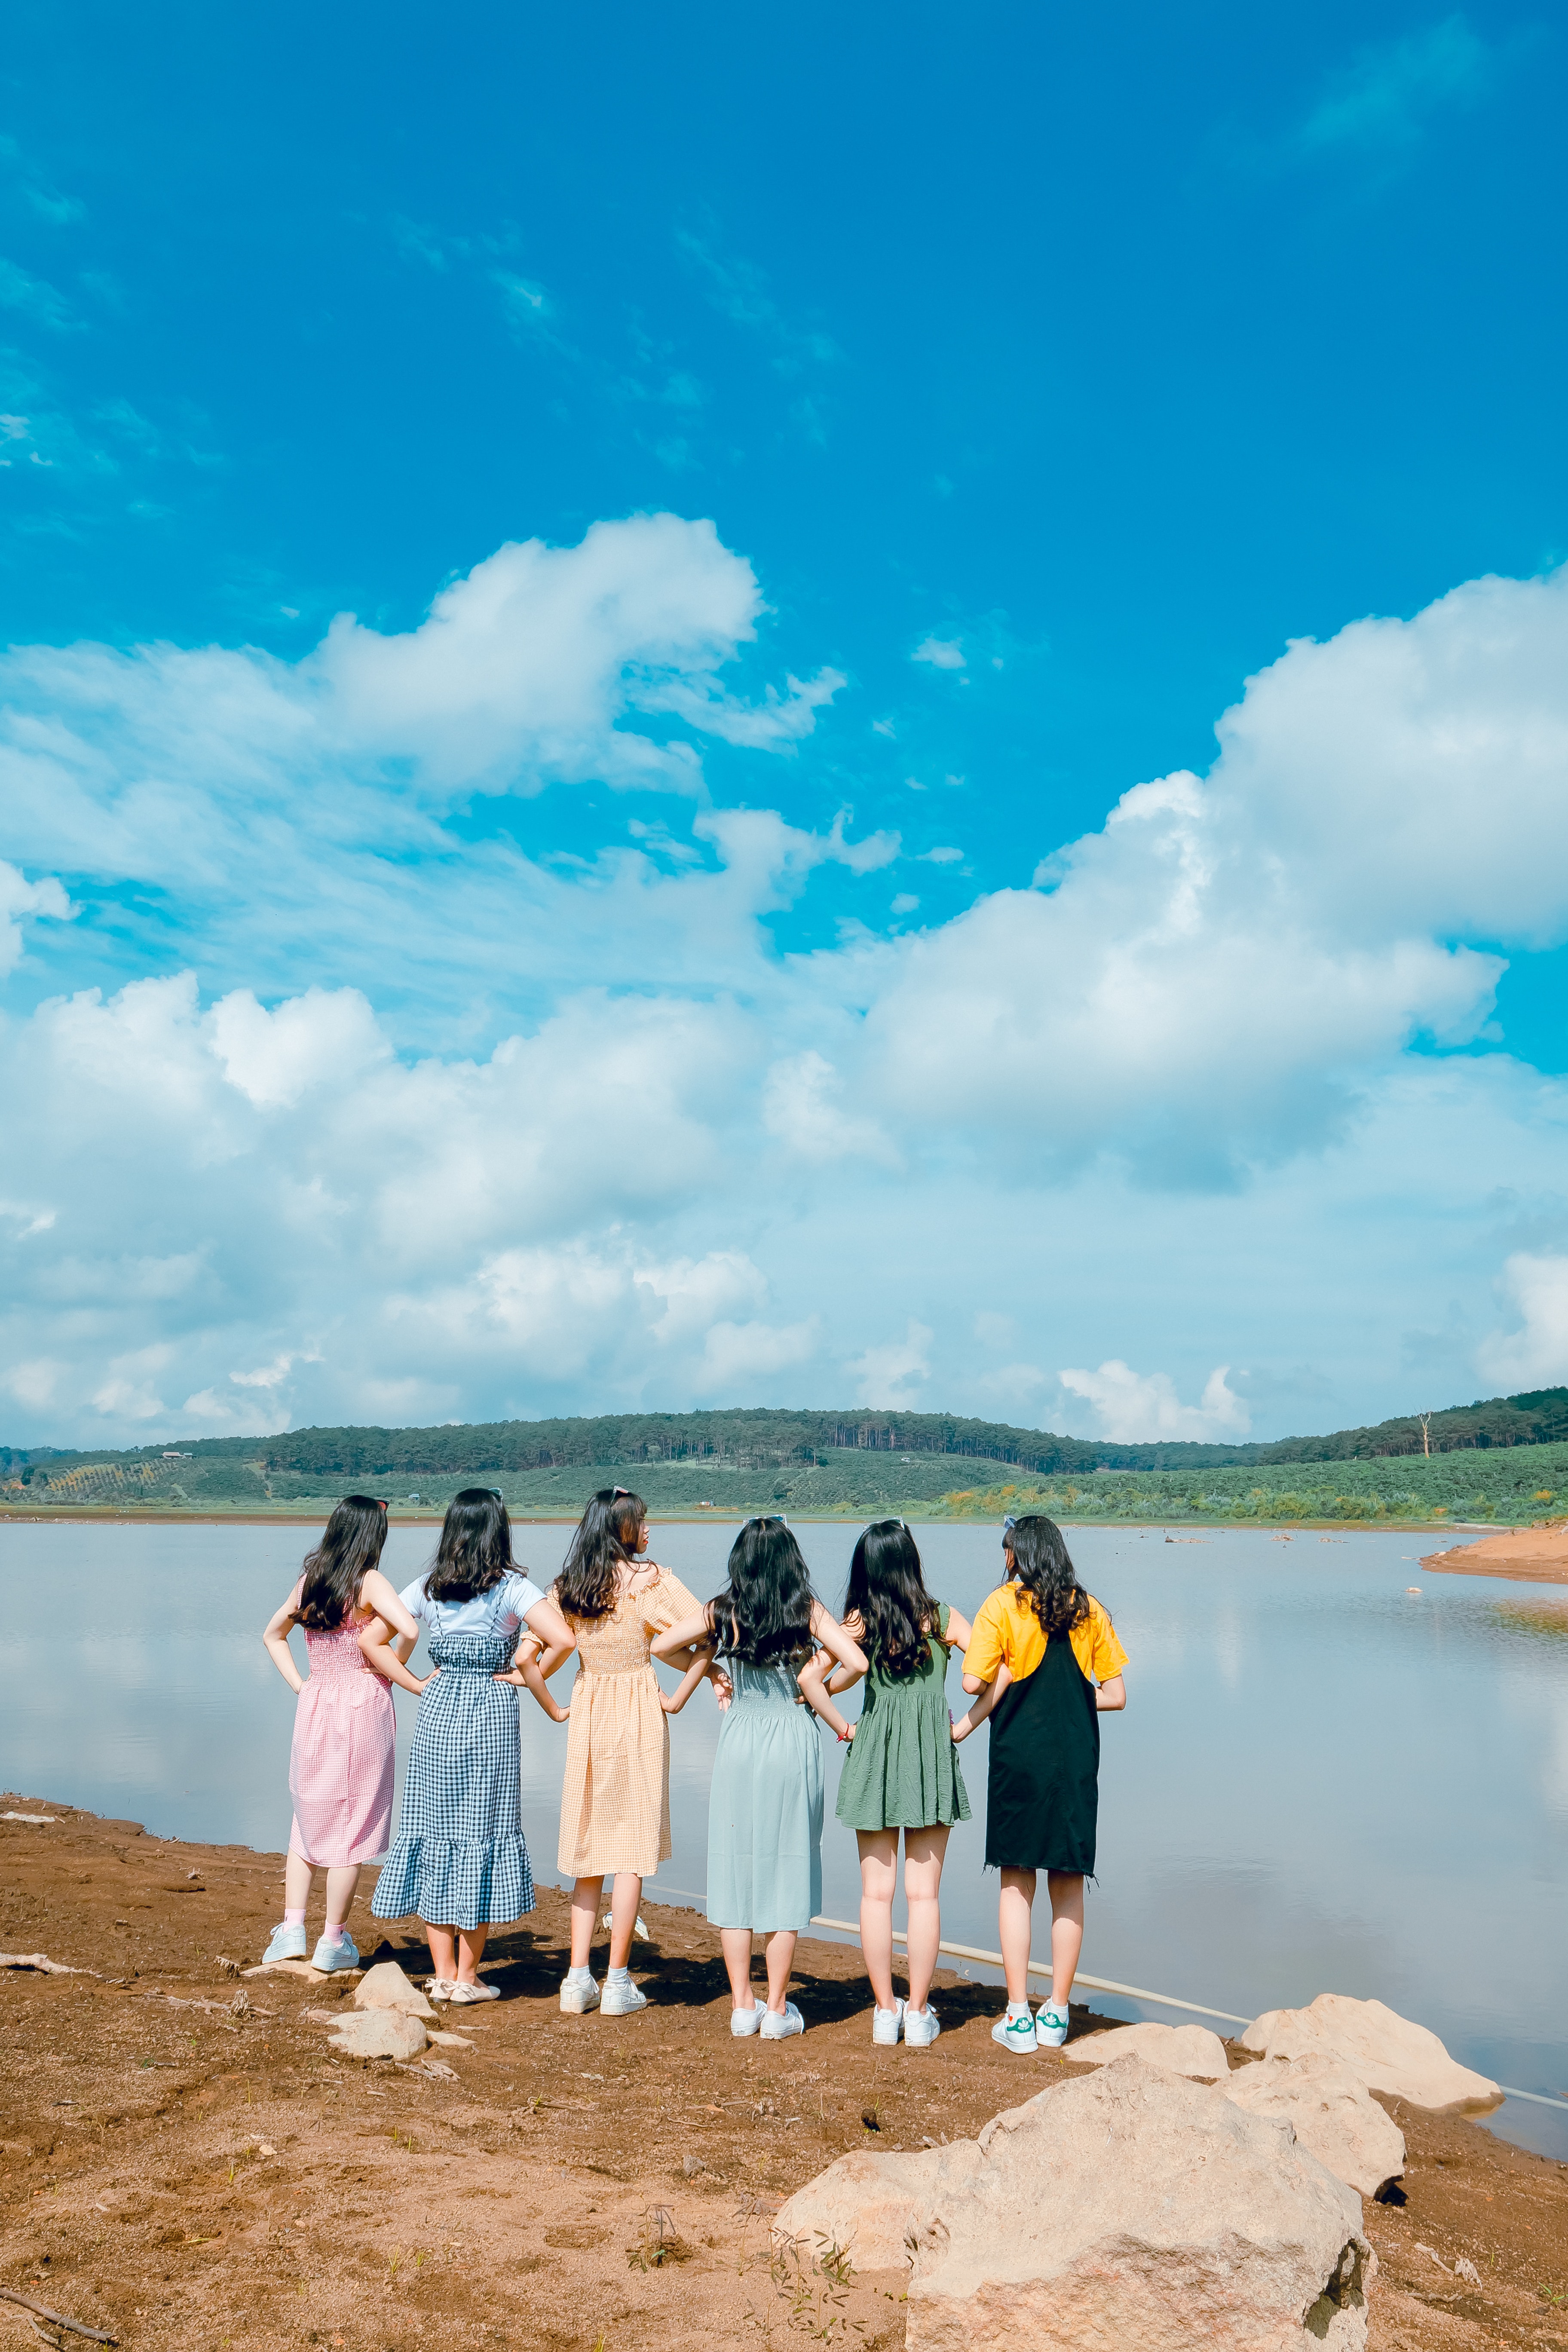
photograph, sky, blue, turquoise, aqua, water, yellow, summer, vacation, friendship, tourism, photography, cloud, beach, shore, landscape, event, sea, sand, ocean, ceremony, leisure, travel, reservoir, dress, lake, happy, bay, bank, wedding, coast, child